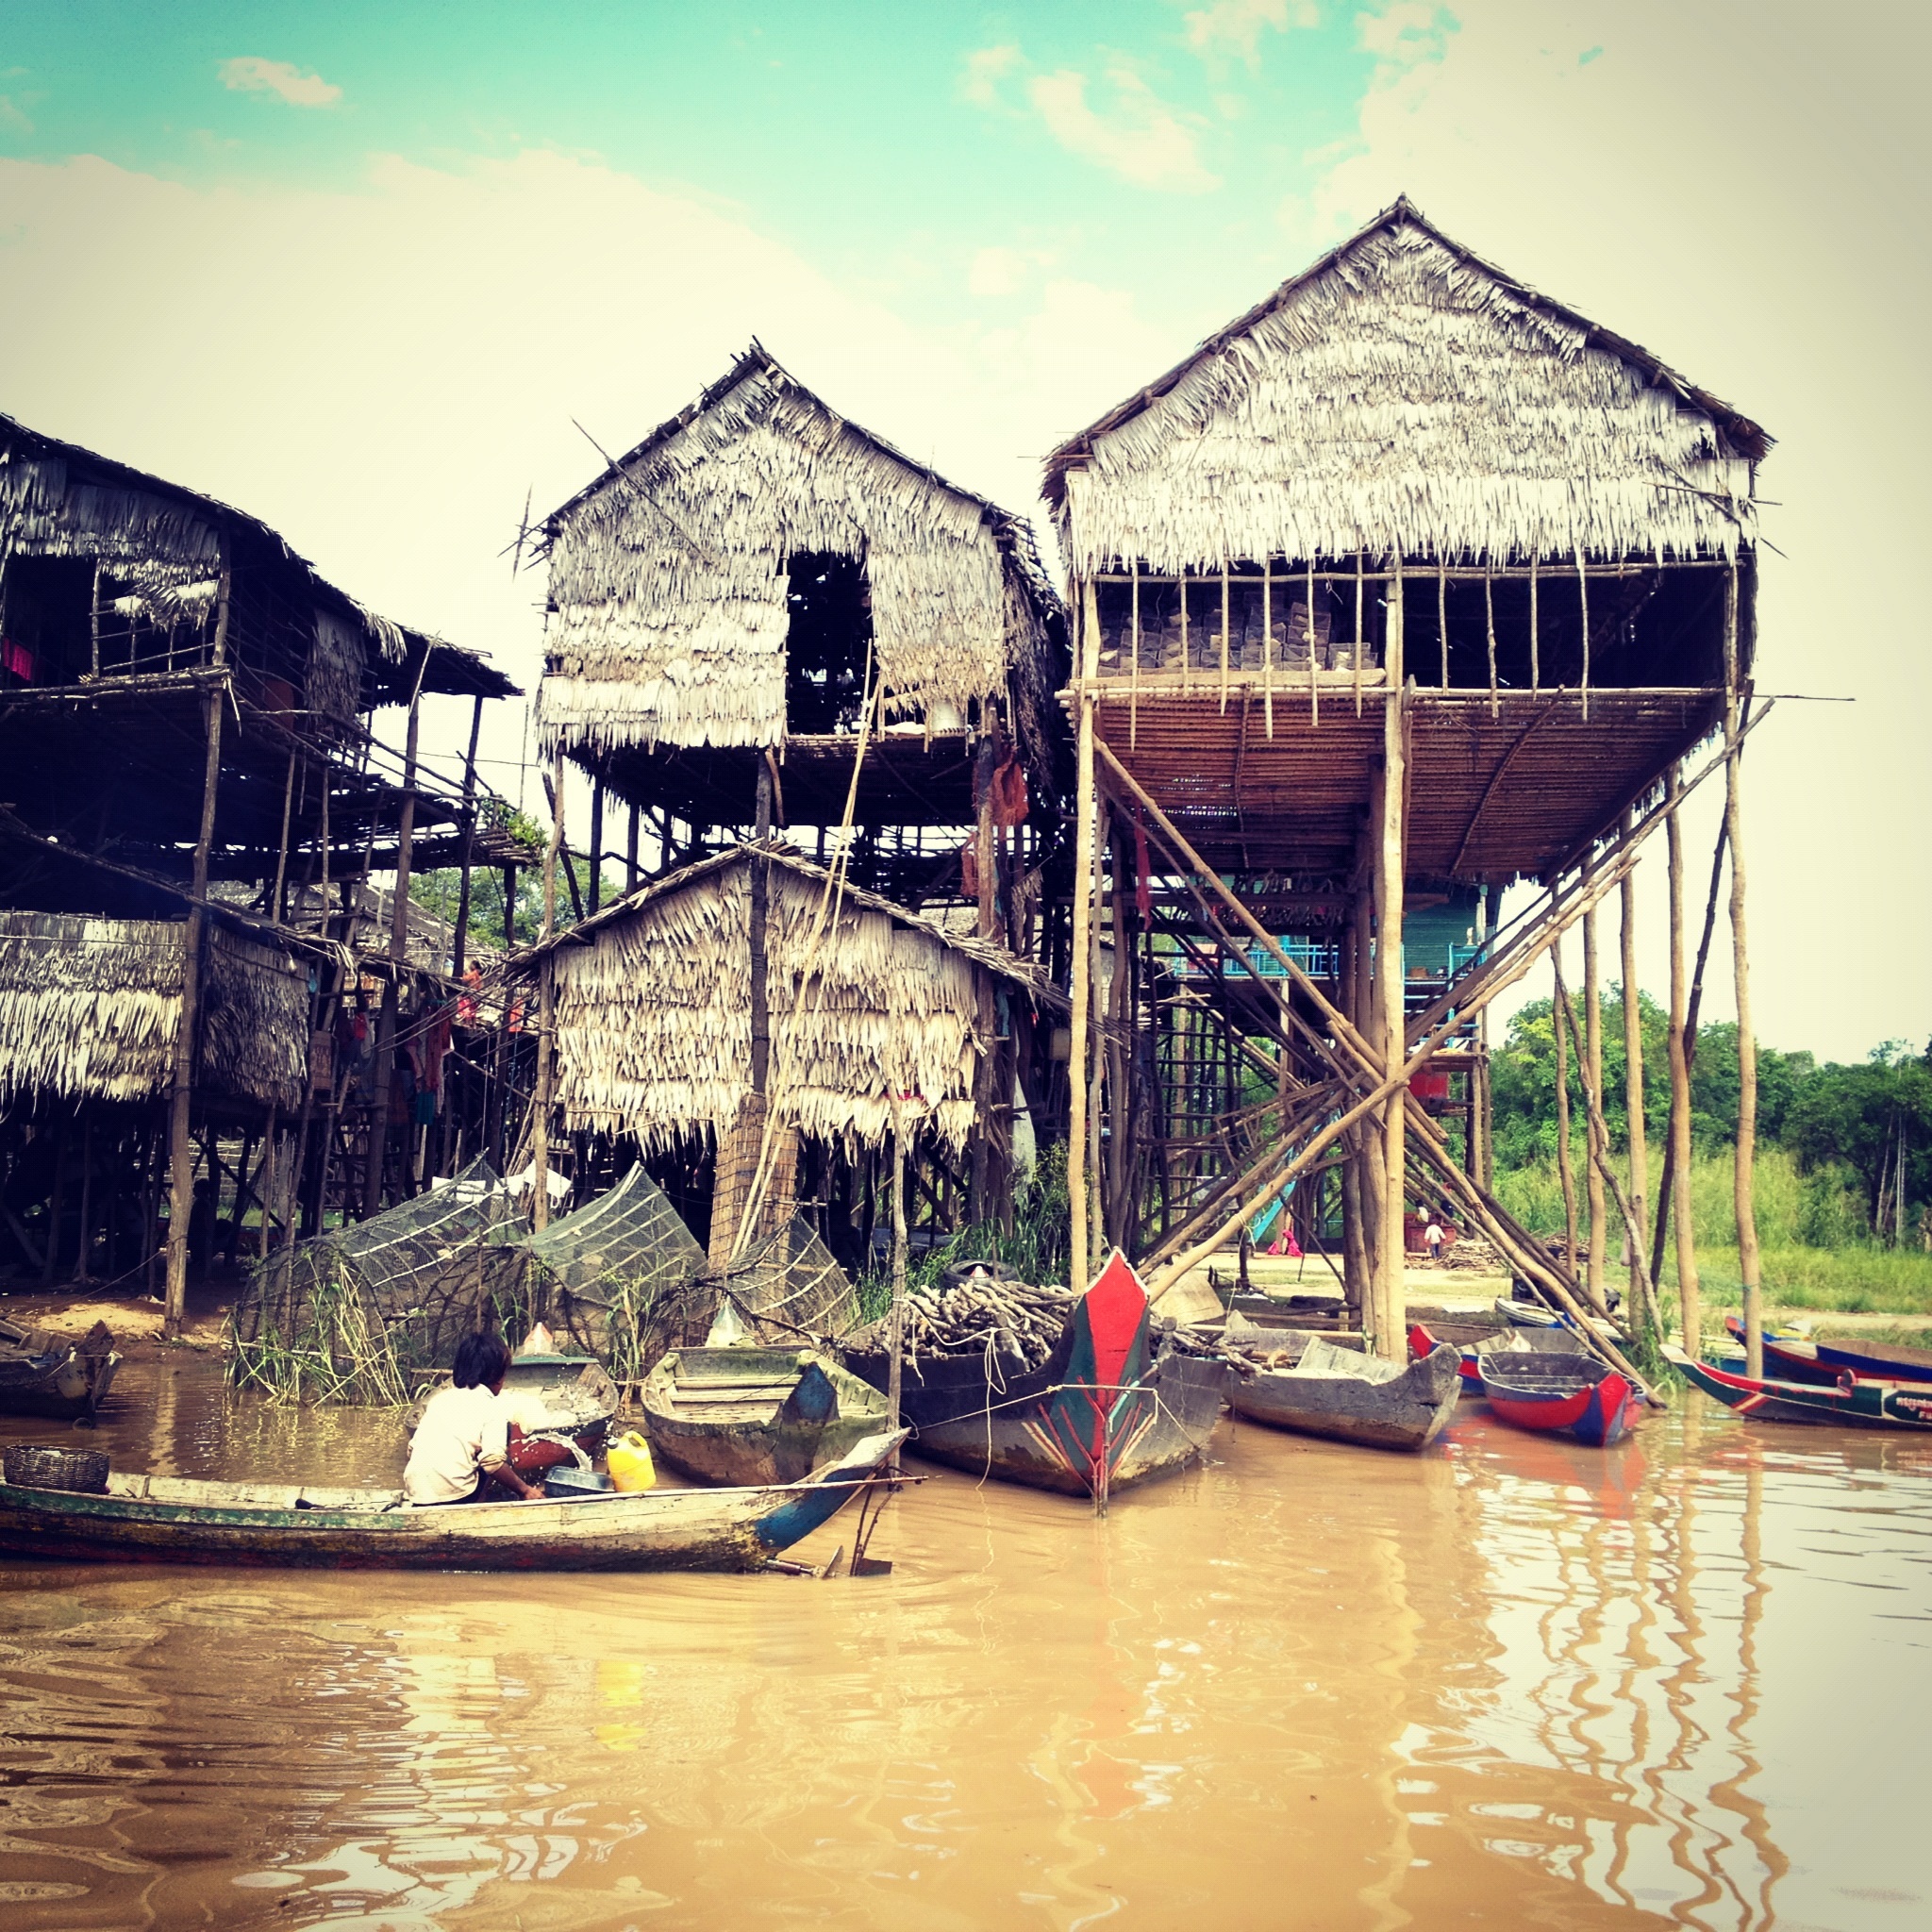
tree, water, dock, sky, boat, river, canal, recreation, reflection, waterway, cambodia, stilt, tonle sap, water transportation